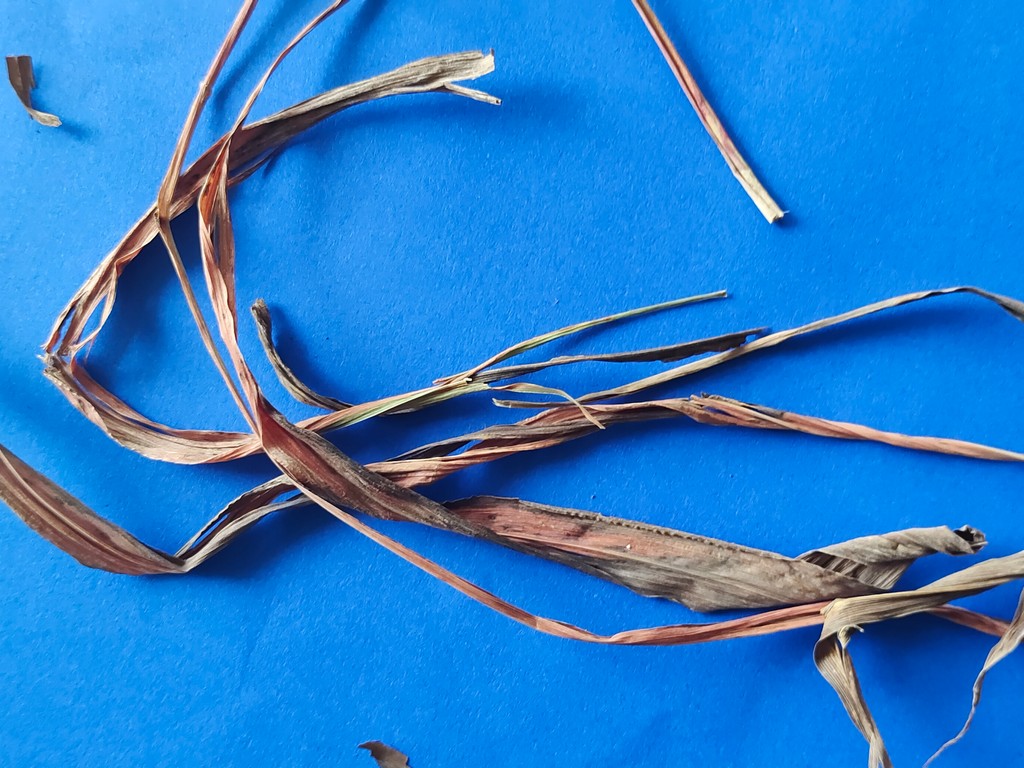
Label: Dried